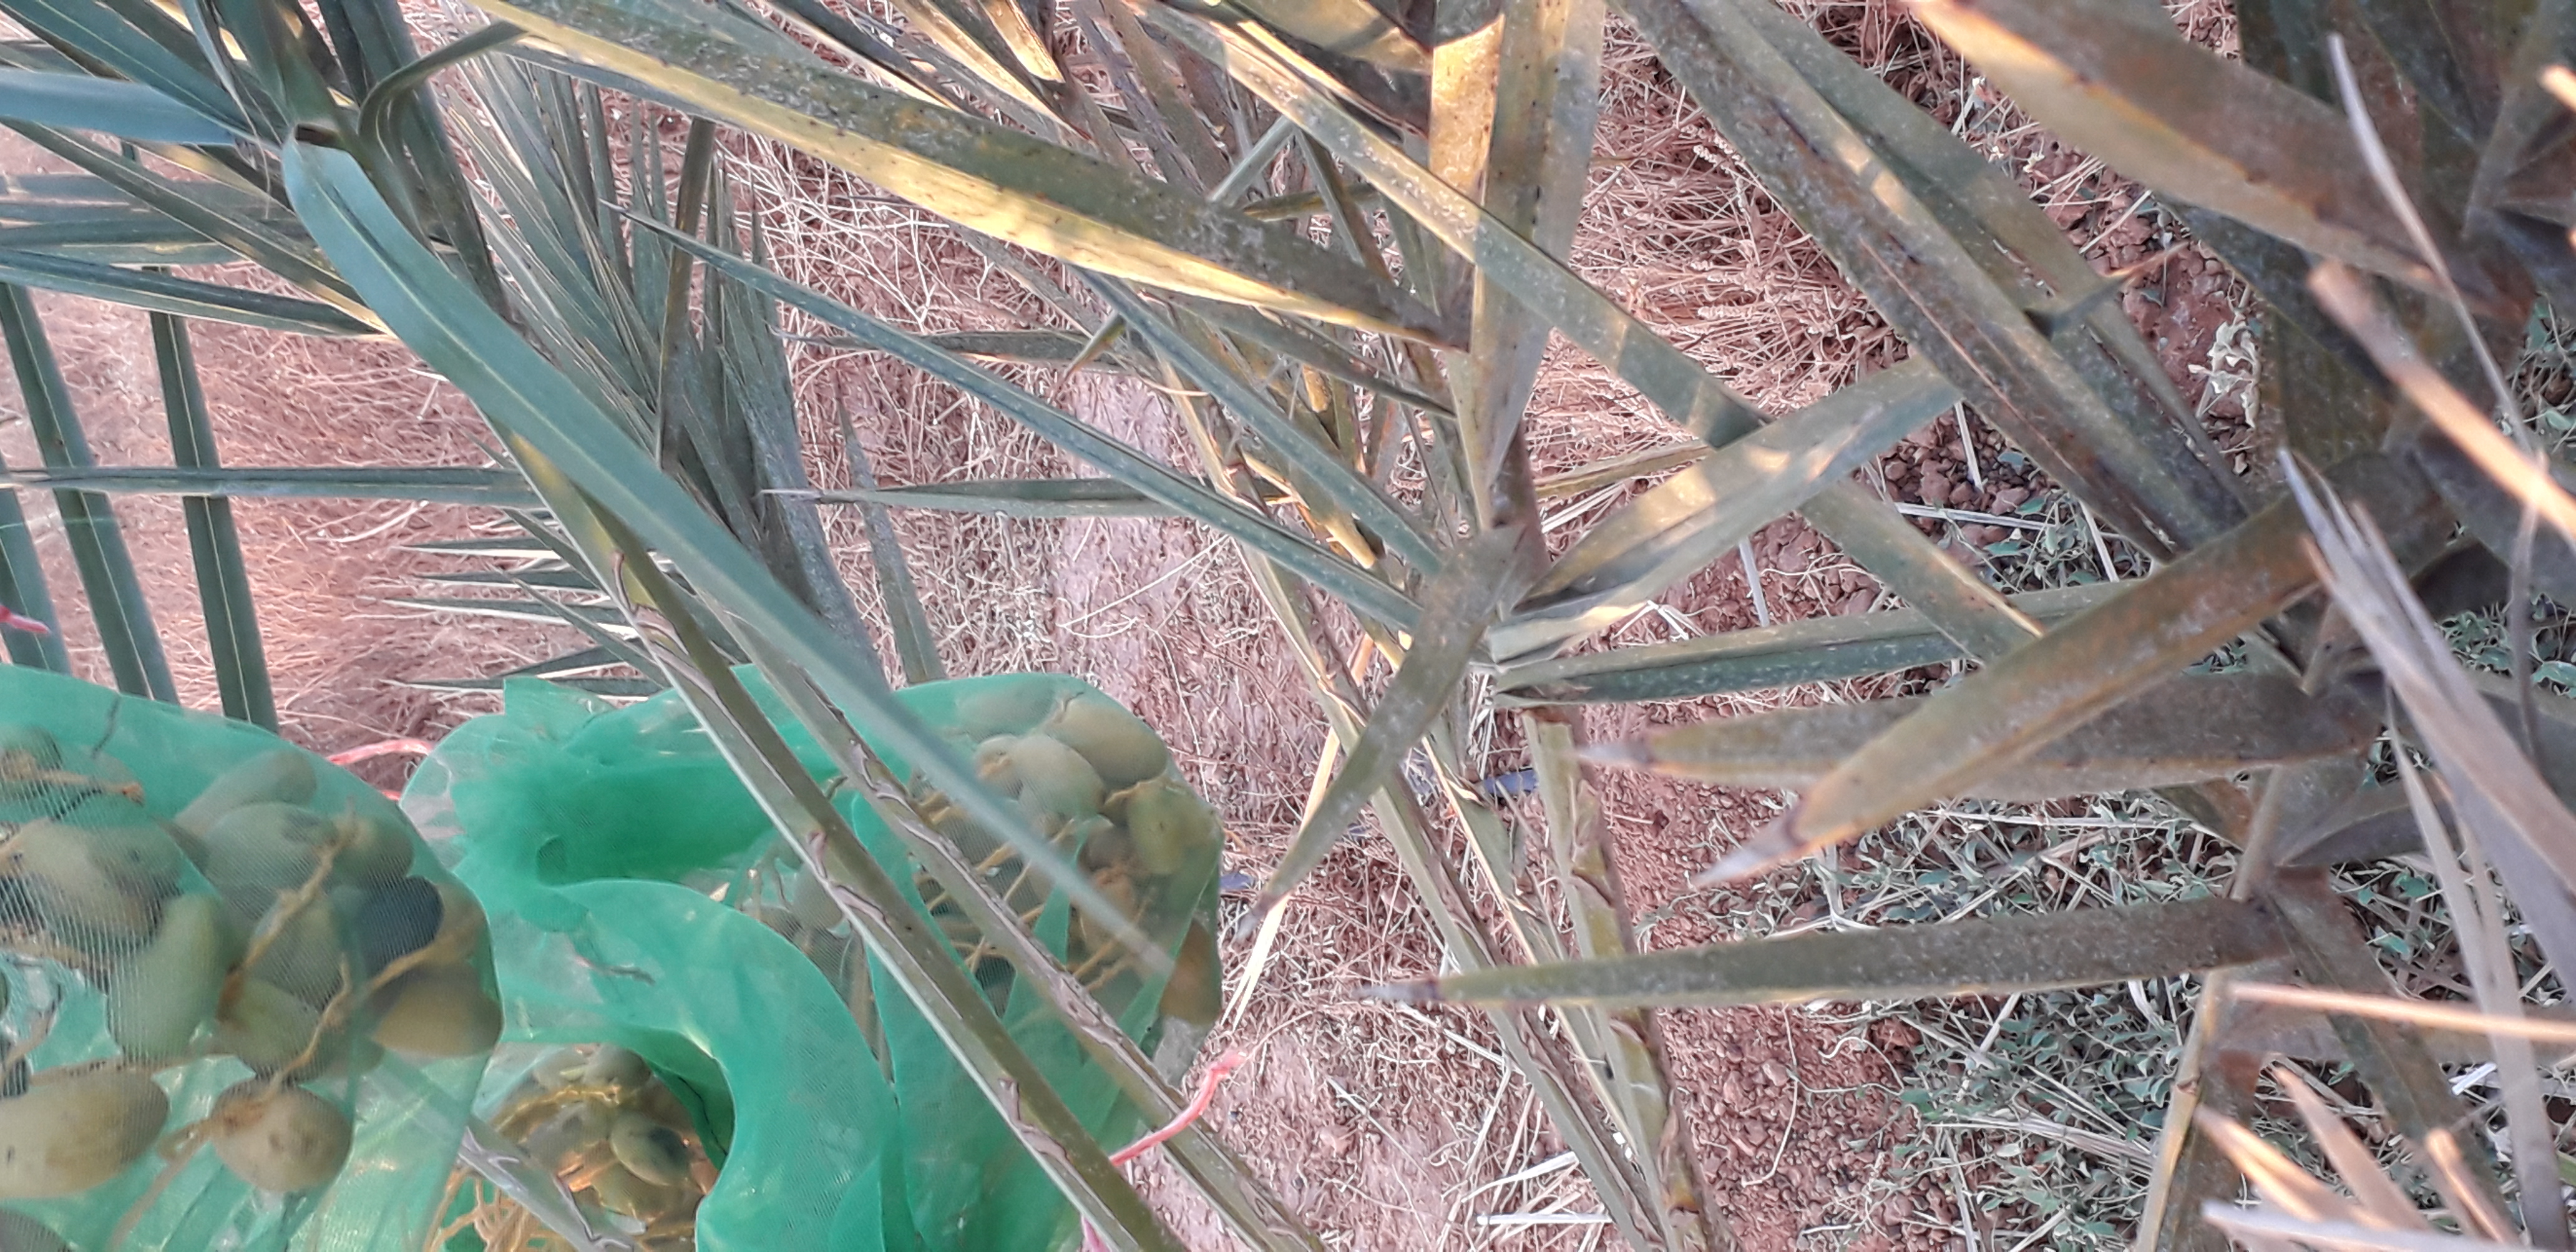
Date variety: Boumajhoul